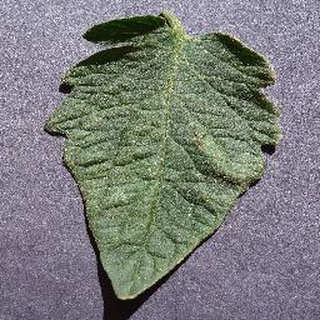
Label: healthy_tomato